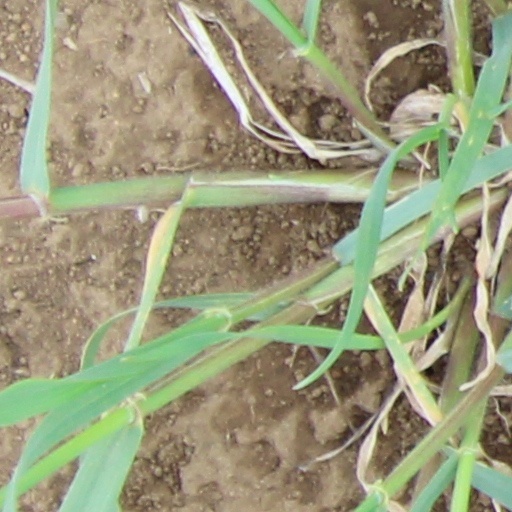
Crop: wheat